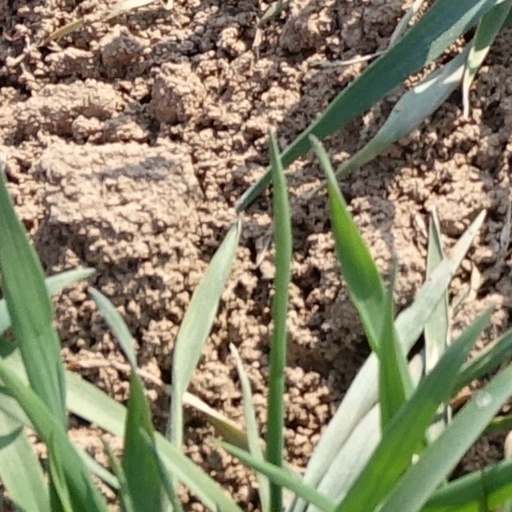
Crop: wheat